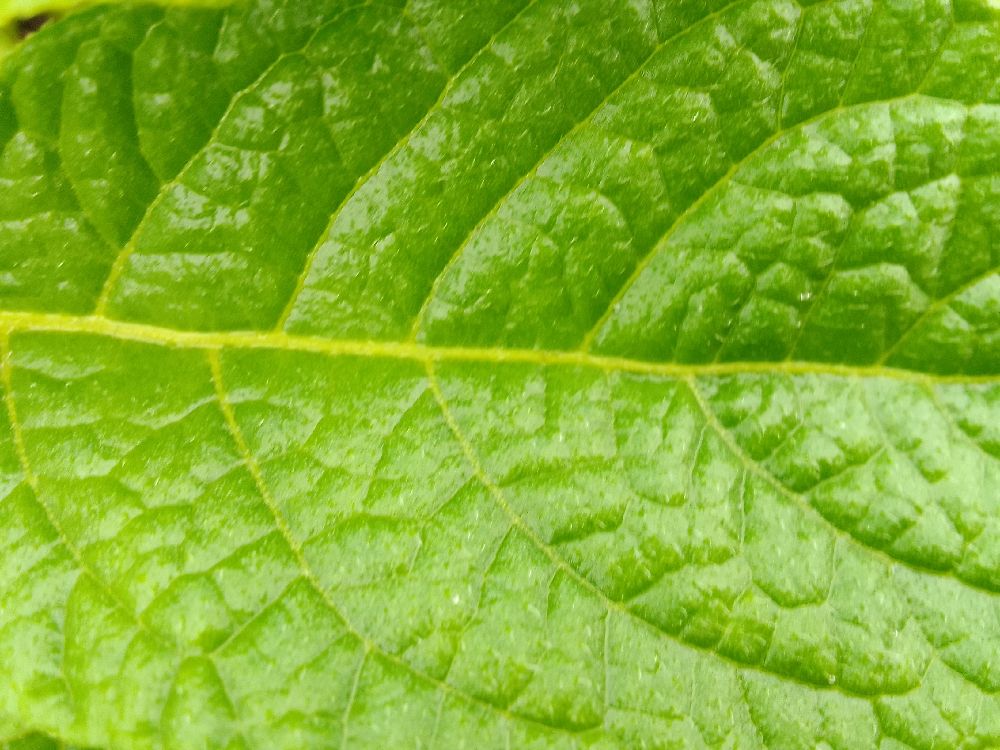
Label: Healthy